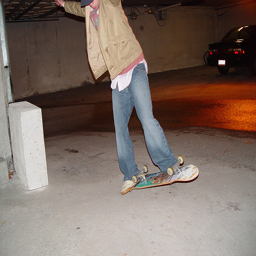
A boy is performing skateboard tricks in parking garage area.
A person trying to flip a skateboard in a garage
A skateboarder is in the middle of doing a trick.
Man doing a skateboard trick in a parking lot.
A men with his arms raised in the air is standing on top of an upside down skateboard in a parking garage